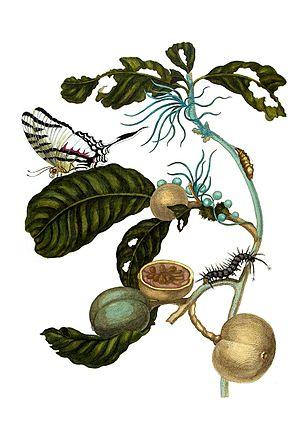
Anna Maria Sibylla Merian est une naturaliste et une artiste peintre. Elle mit son talent de dessinatrice, acquis au sein d'une famille d'éditeurs et d'illustrateurs célèbres, au service des observations naturalistes très détaillées qu'elle conduisit notamment sur la métamorphose des papillons.